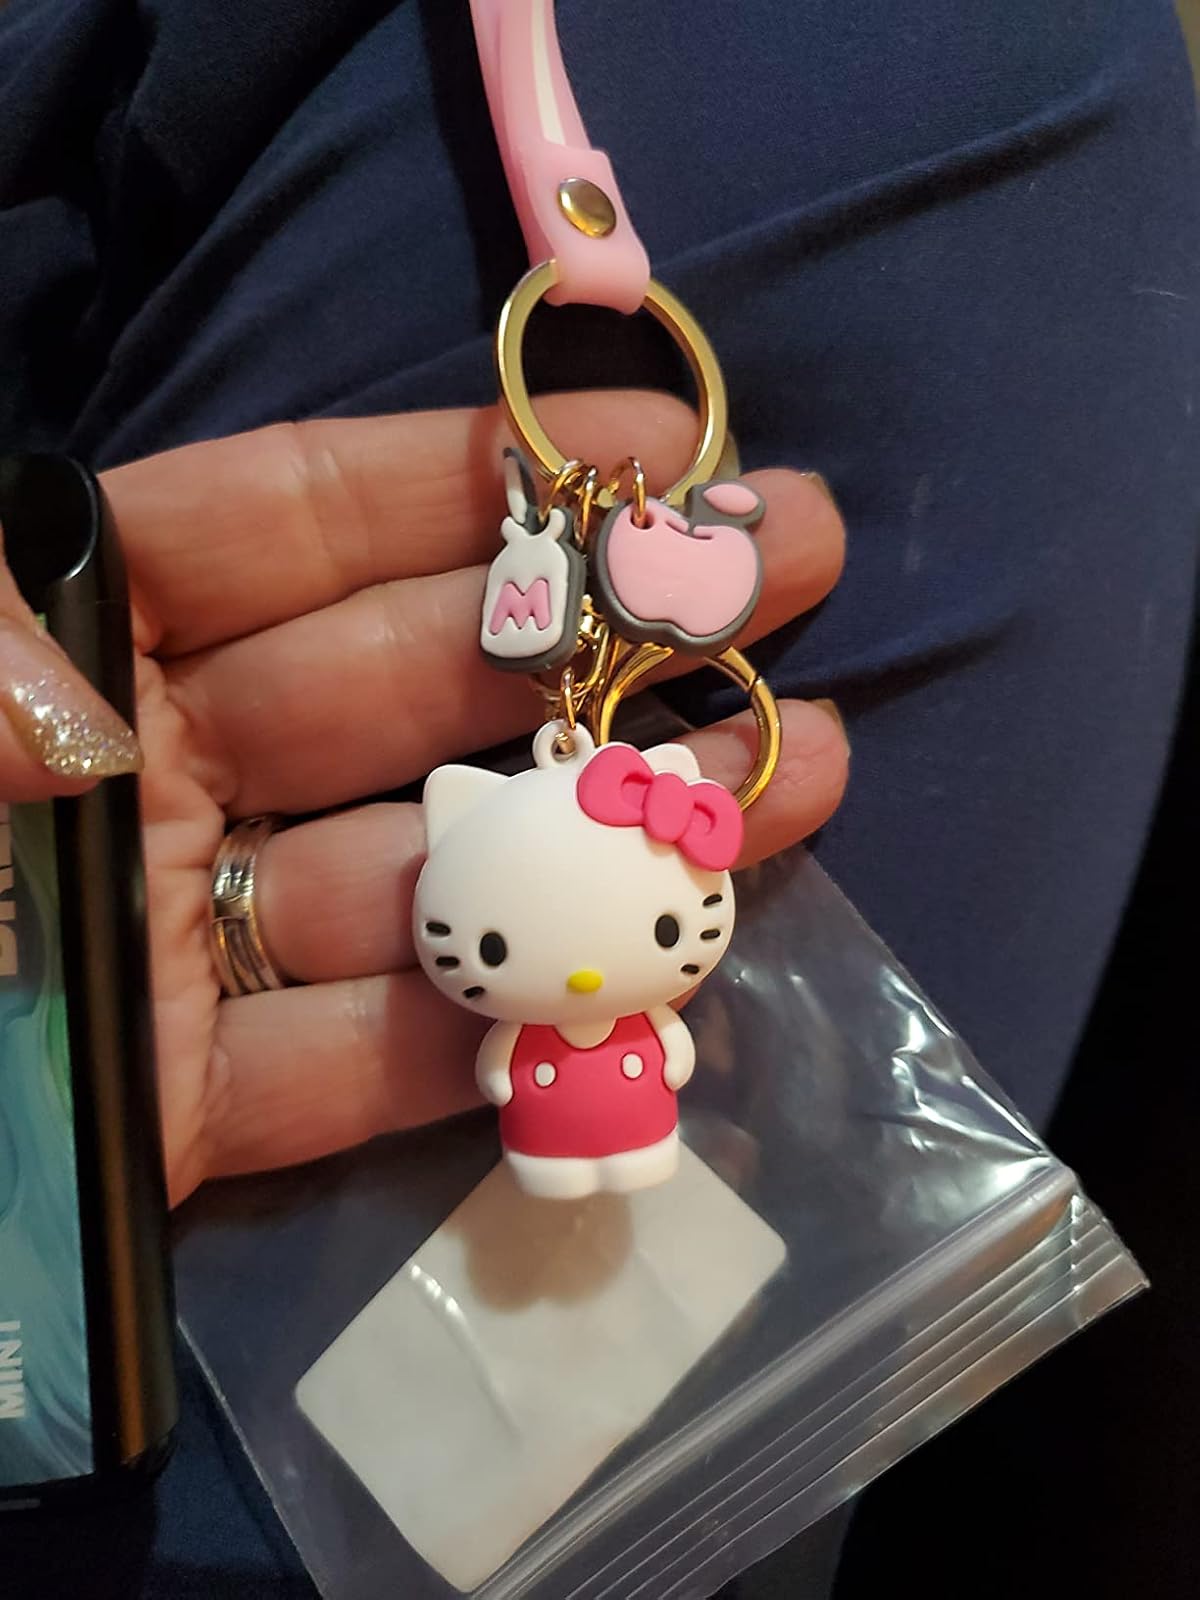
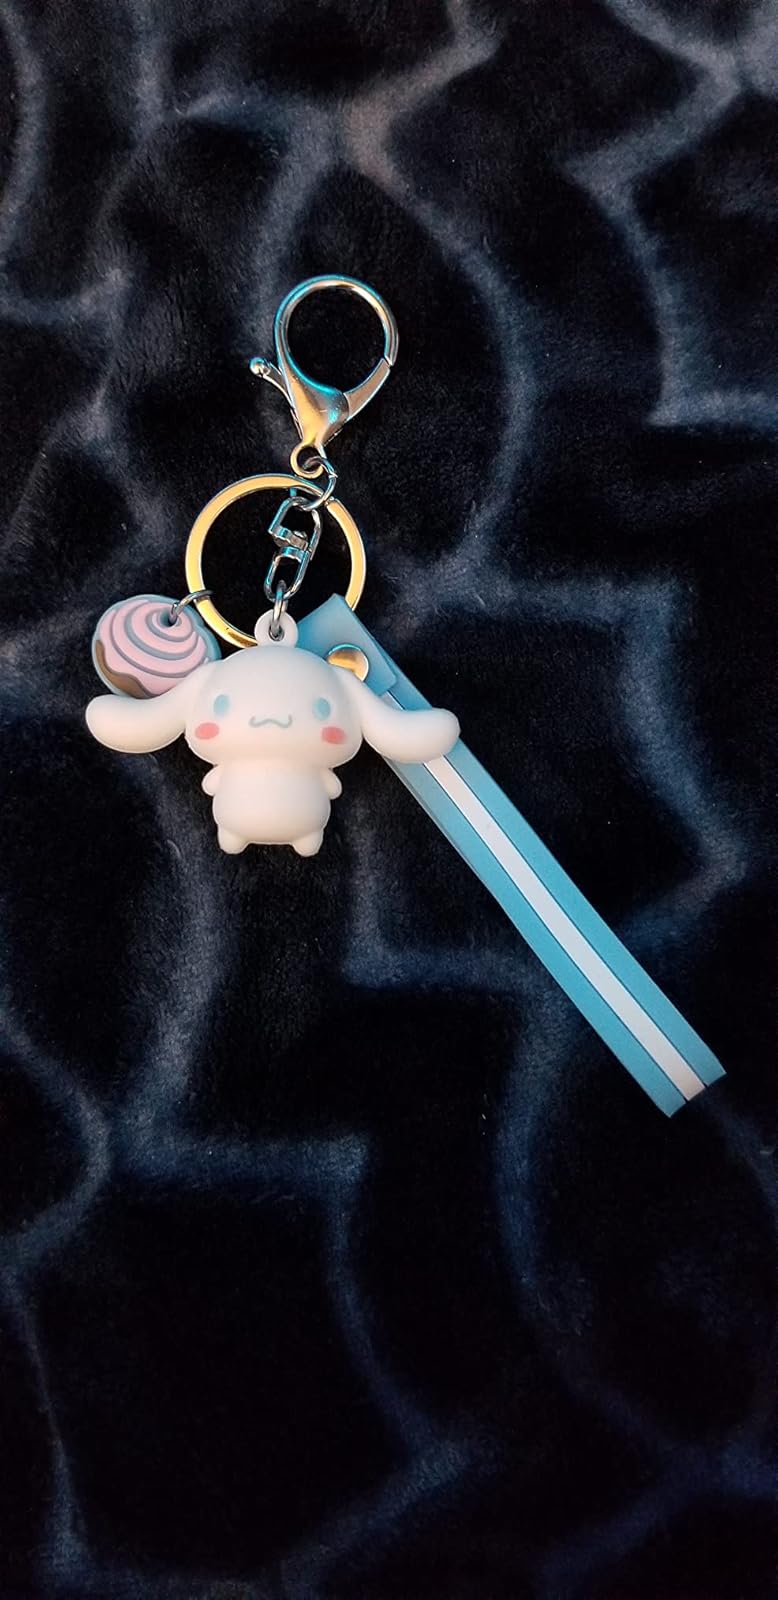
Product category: accessories_keychain
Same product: no